Small Mauritian flying fox

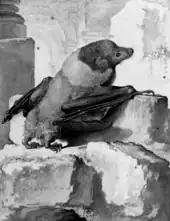
Engraving from 1763

It was abundant, with up to 400 sometimes crowding together at a single roost in a cave or in an ancient, hollow tree, while most other fruit bats prefer to roost in the branches of large trees. Local people believed there was only one male per roost, which may indicate the sexes roosted separately and the large roosts were maternity colonies. This flying fox was nocturnal and had delicate teeth, so it probably fed on nectar and possibly soft fruit.